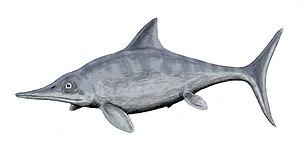
La liste suivante comprend tous les genres qui sont inclus dans l'ordre des Ichthyosauria ou dans le taxon mère Ichthyopterygia.
Ophthalmosaurus est un genre de reptiles marins aujourd'hui éteint, datant du Jurassique et du Crétacé. Le genre est appelé par le nom latin Ophthalmosaurus, ou bien en français ophthalmosaure.